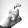
ASL letter: X